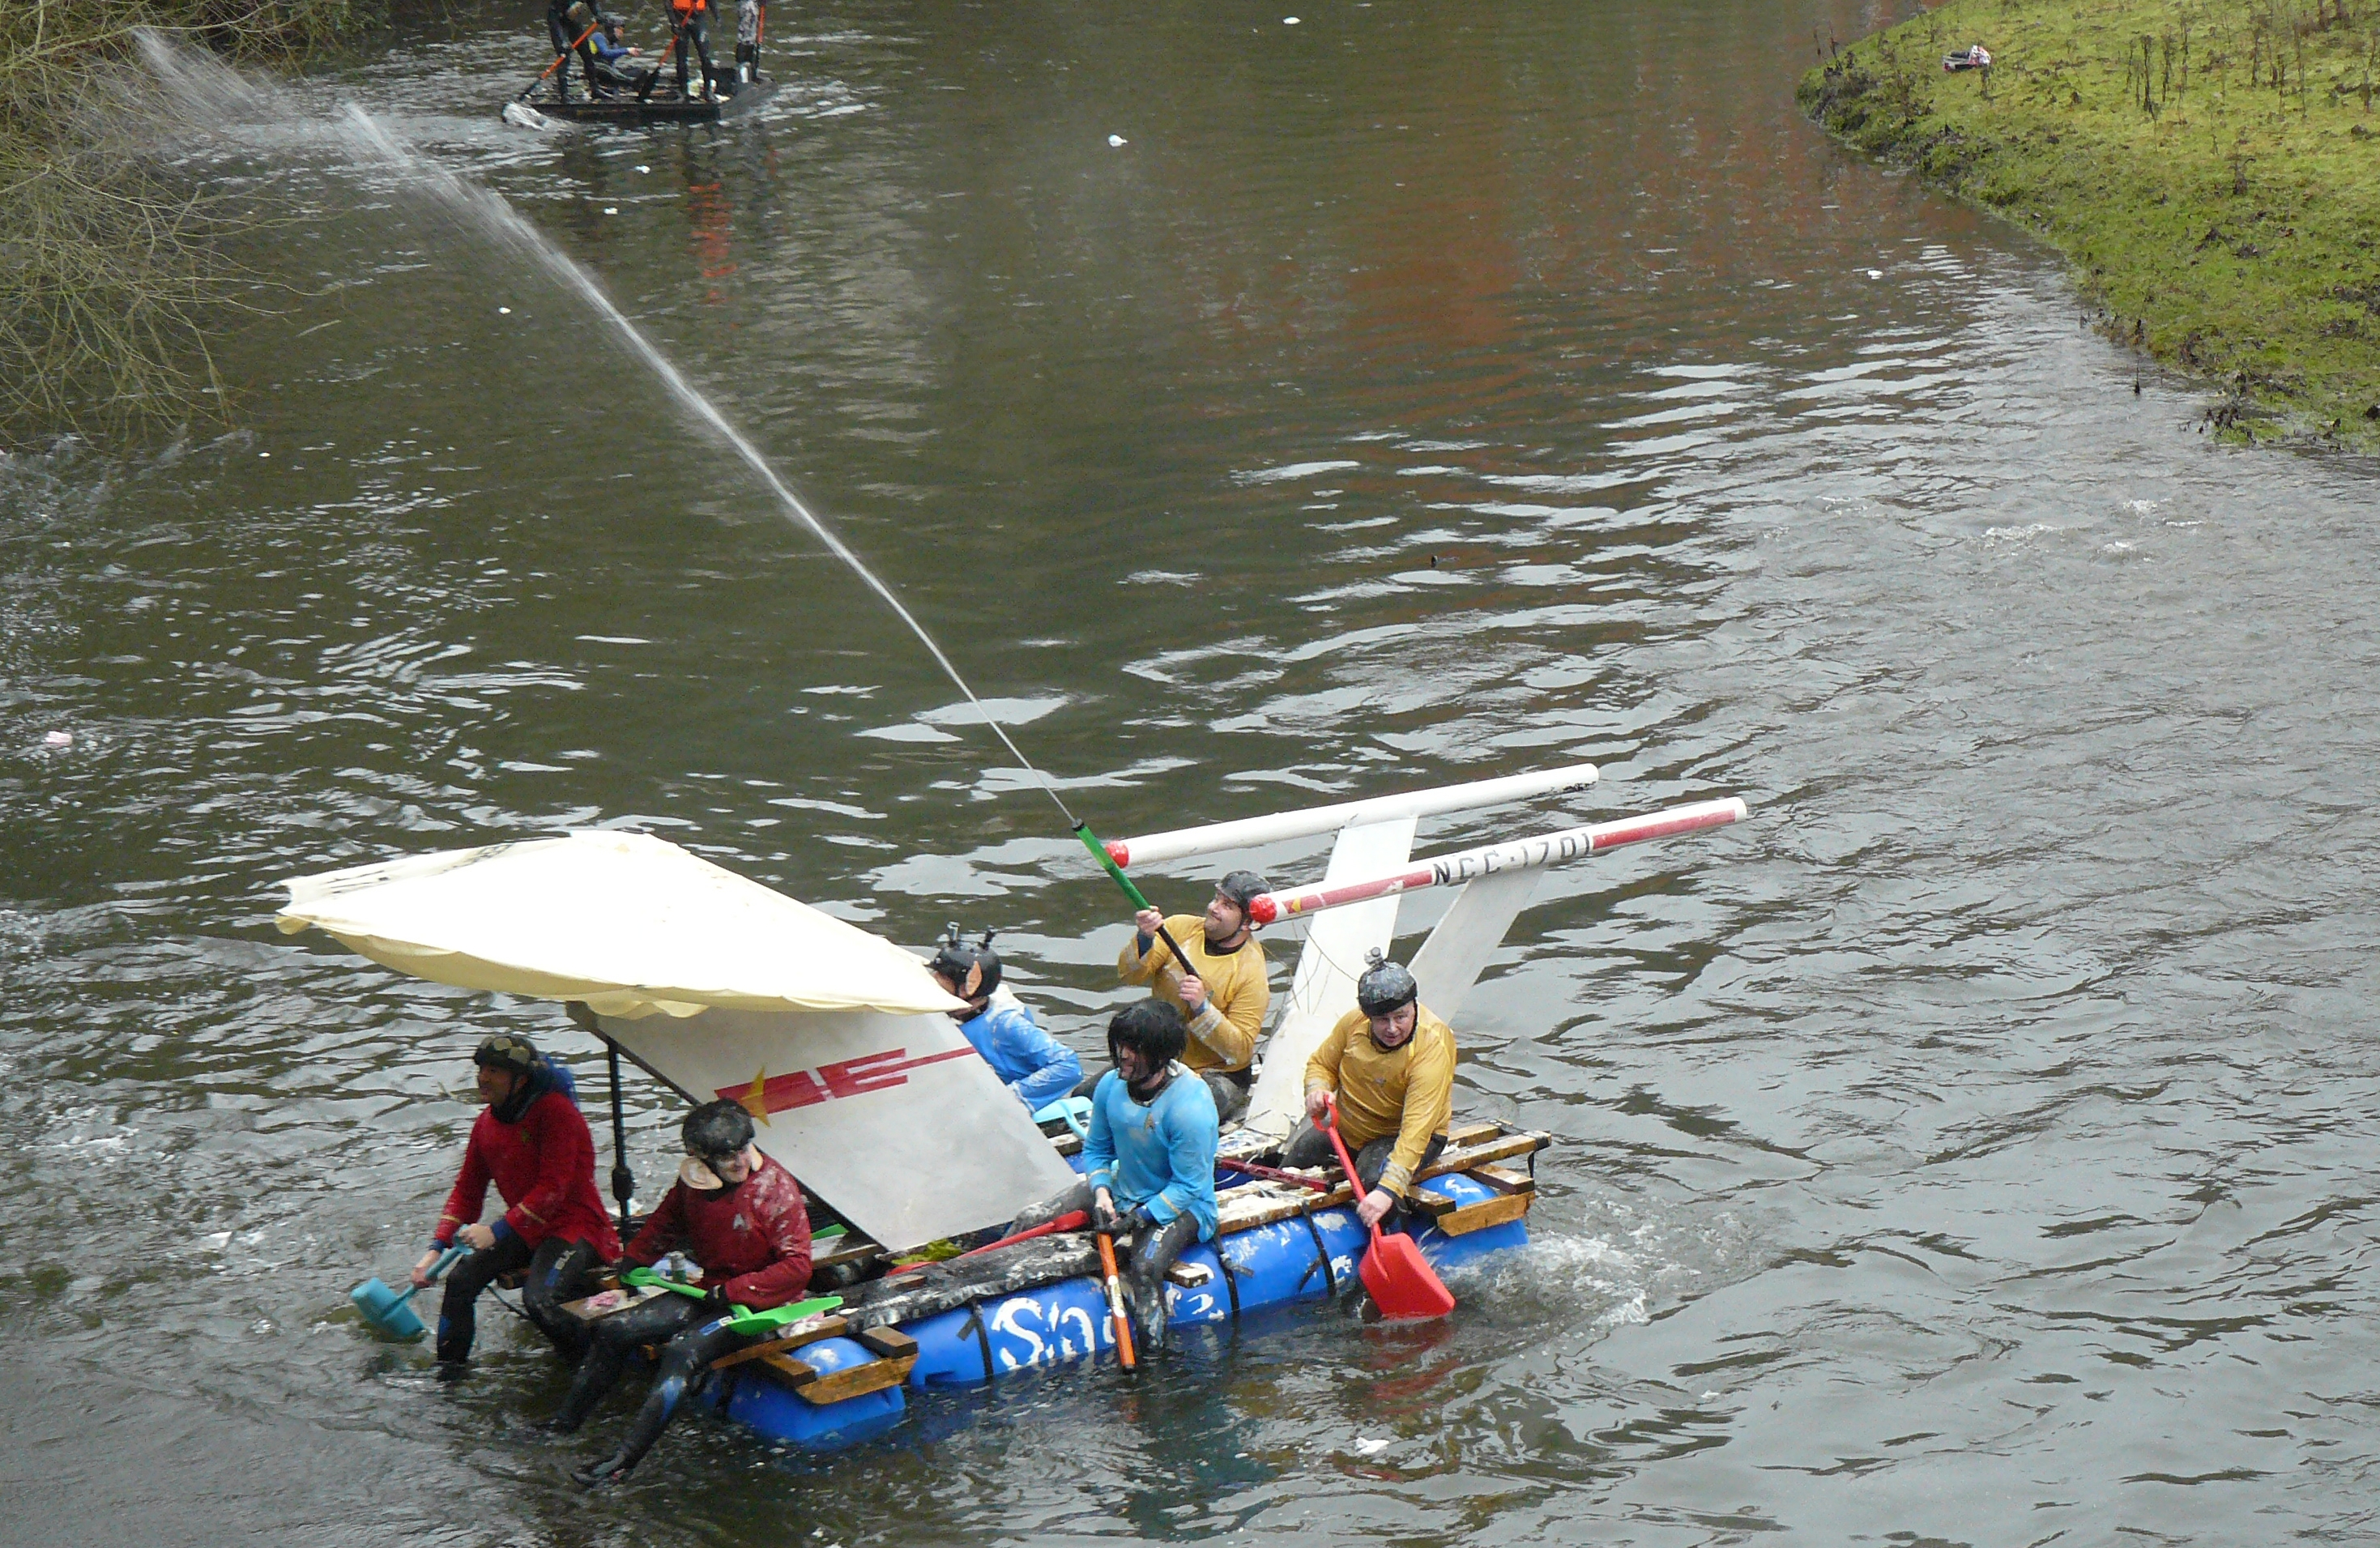
matlock, derbyshire, Raft Race, 2018, water transportation, vehicle, boat, water, raft, waterway, watercraft, mode of transport, river, boating, recreation, fun, boats and boating equipment and supplies, watercourse, leisure, tourism, vacation